St Luke's Church, Wallsend

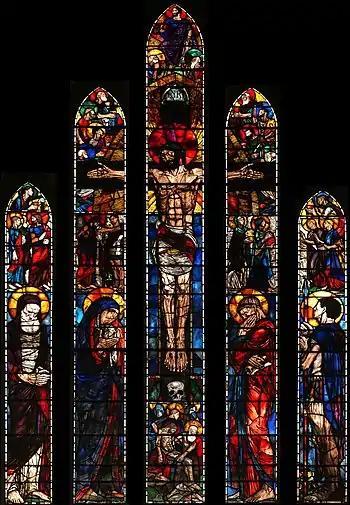

Inside, the church's most striking feature is the magnificent east Window. It portrays the Crucifixion, and was unveiled in 1922 as a memorial to the men of the parish who died on active service during the First World War. Designed by the artist Wilhelmina Geddes, it has been widely lauded and described by Nikolaus Pevsner as of ‘quite exceptionally high quality’ and is regarded as one of her finest works.